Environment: real
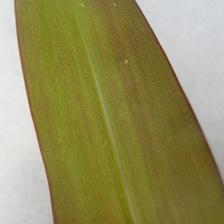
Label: phosphorus_deficiency